Doron Leidner

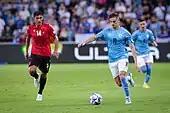

From 2018, until 2024, Leidner has been part of Israel at youth international level, respectively has been part of the U17, U18 and U21 teams and he with these teams played fifteen matches and scored two goals.